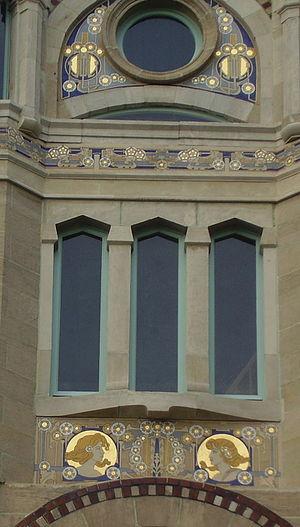
La Maison Delune également appelée le Château est probablement la réalisation la plus connue de l’architecte Léon Delune.
Paul Cauchie, architecte, peintre et décorateur belge, né le 7 juillet 1875, à Ath et décédé le 1ᵉʳ décembre 1952, à Etterbeek.